Lovejoy Bridge

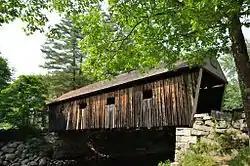

The Lovejoy Bridge is a historic covered bridge in South Andover, Maine. It is a Paddleford truss bridge, which carries Covered Bridge Road over the Ellis River, about north of US Route 2. Built in 1868, it is one of a small number of 19th-century covered bridges remaining in the state, and it is the state's shortest covered bridge. It was listed on the National Register of Historic Places in 1970.